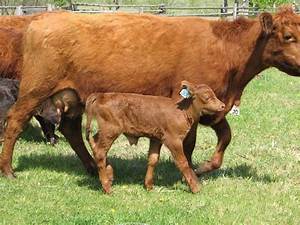
Label: cow